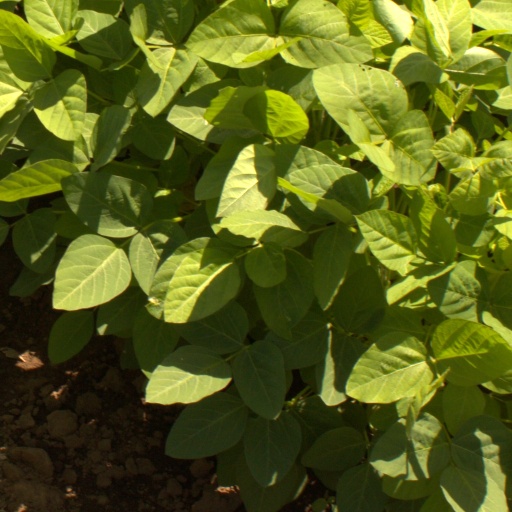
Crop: soybean